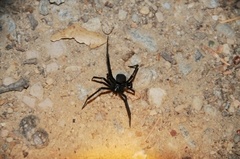
Species: Lactrodectus_hesperus